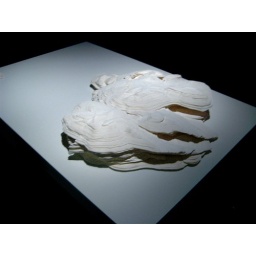
Noriko Ambe layered paper sculpture in the building a home exhibit in the NY Japan Society Building